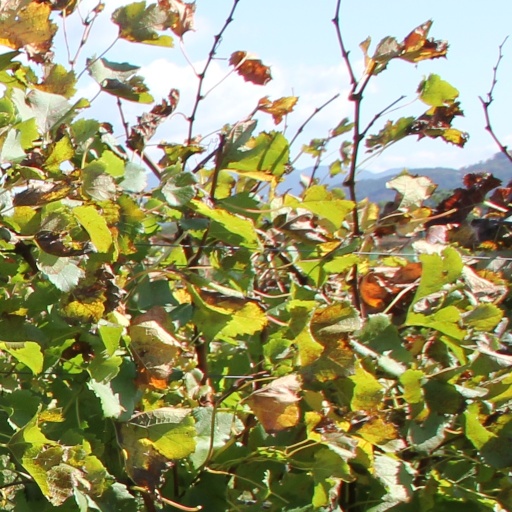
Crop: grape